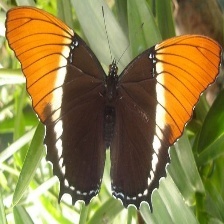
Species: BROWN SIPROETA